Biographies of Exemplary Women

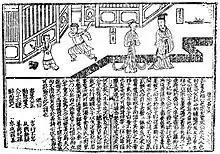
An 11th-century woodblock print of the book

The Biographies of Exemplary Women is a book compiled by the Han dynasty scholar Liu Xiang . It includes 125 biographical accounts of exemplary women in ancient China, taken from early Chinese histories including "Chunqiu", "Zuozhuan", and the "Records of the Grand Historian". The book served as a standard Confucianist textbook for the moral education of women in traditional China for two millennia.